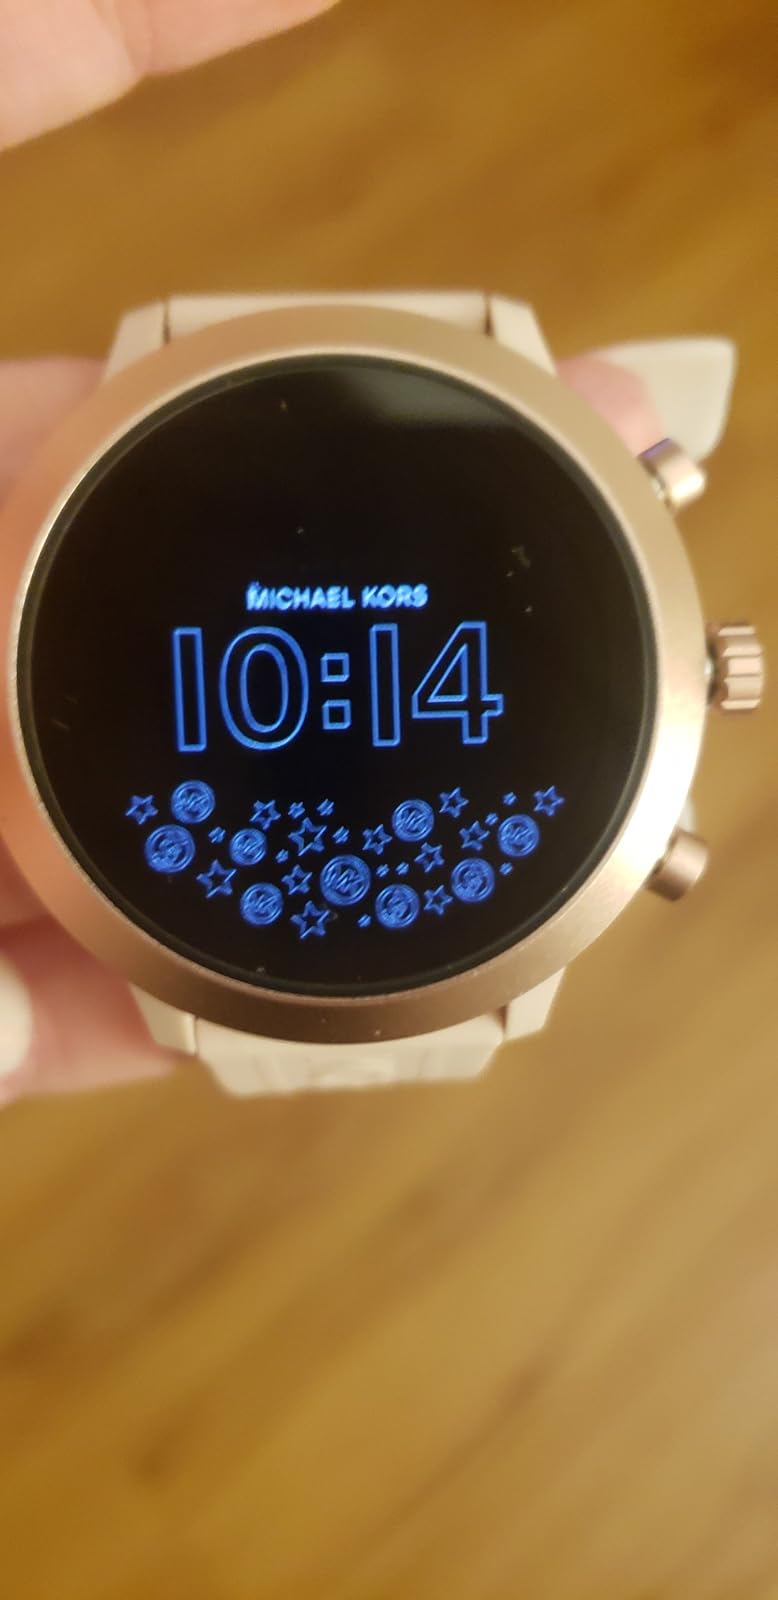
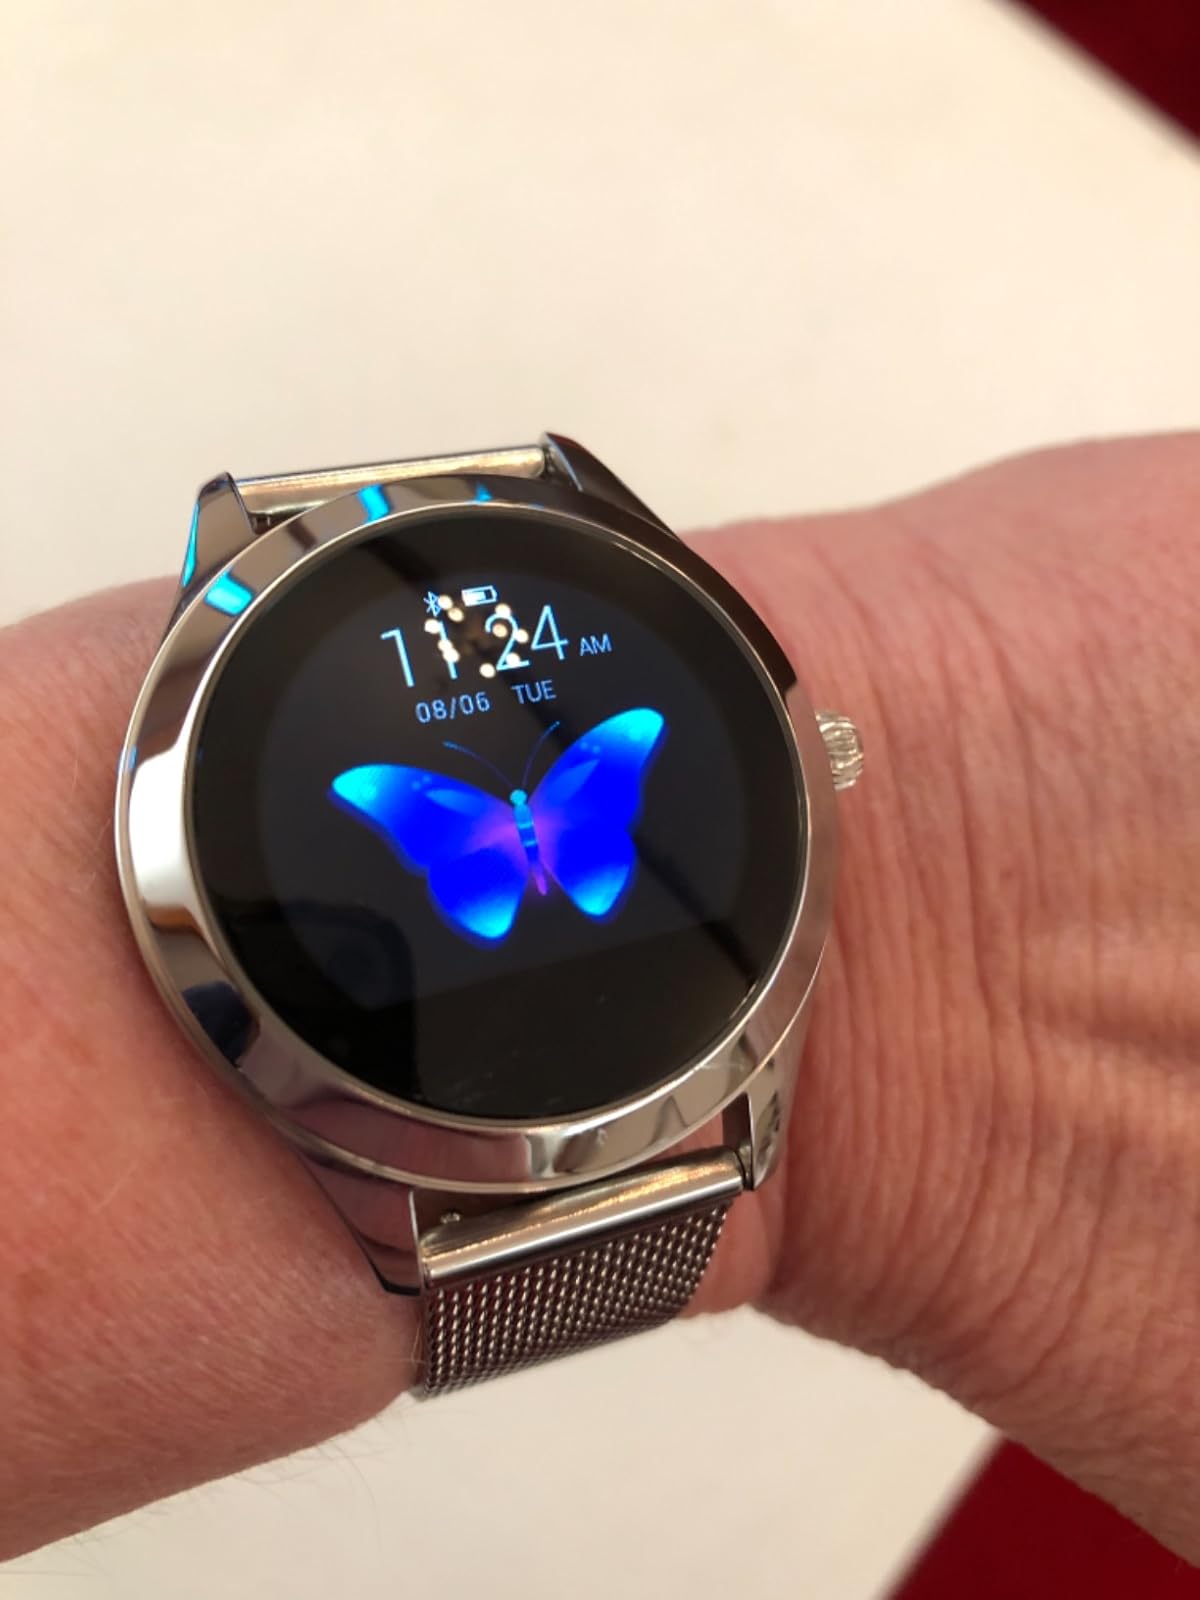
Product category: smartwatch
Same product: no